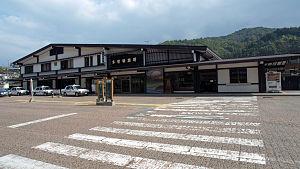
Kisofukushima est une localité faisant partie du bourg de Kiso, dans le district de Kiso, au Japon.